James Rumsey Monument

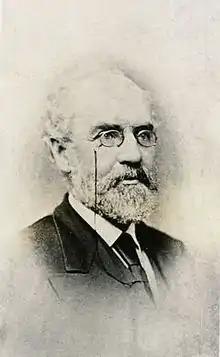

Interest in building a monument to Rumsey at Shepherdstown, and to the first successful public demonstration of his steamboat, began in the 19th century. Henry Bedinger, a witness of Rumsey's demonstration and an early proponent of a monument to Rumsey, wrote a letter to the United States Congress in 1836, in which Bedinger said he "would willingly contribute to the erection of a snug little monument." Congressman Alexander Boteler, another early proponent of building a monument to Rumsey, had a great interest in Rumsey and his invention, and possessed Rumsey's 1785 boiler. In October 1888, Boteler began an effort in Washington, D.C., to raise $1,000 for the construction of a Rumsey monument. In January 1903, West Virginia senator William Campbell introduced a bill to appropriate funds for a Rumsey monument. Prominent Jefferson County resident George Beltzhoover Jr. also took an interest in the movement to build a monument, and enlisted the support of the West Virginia Historical and Antiquarian Society under the leadership of W. S. Laidley.